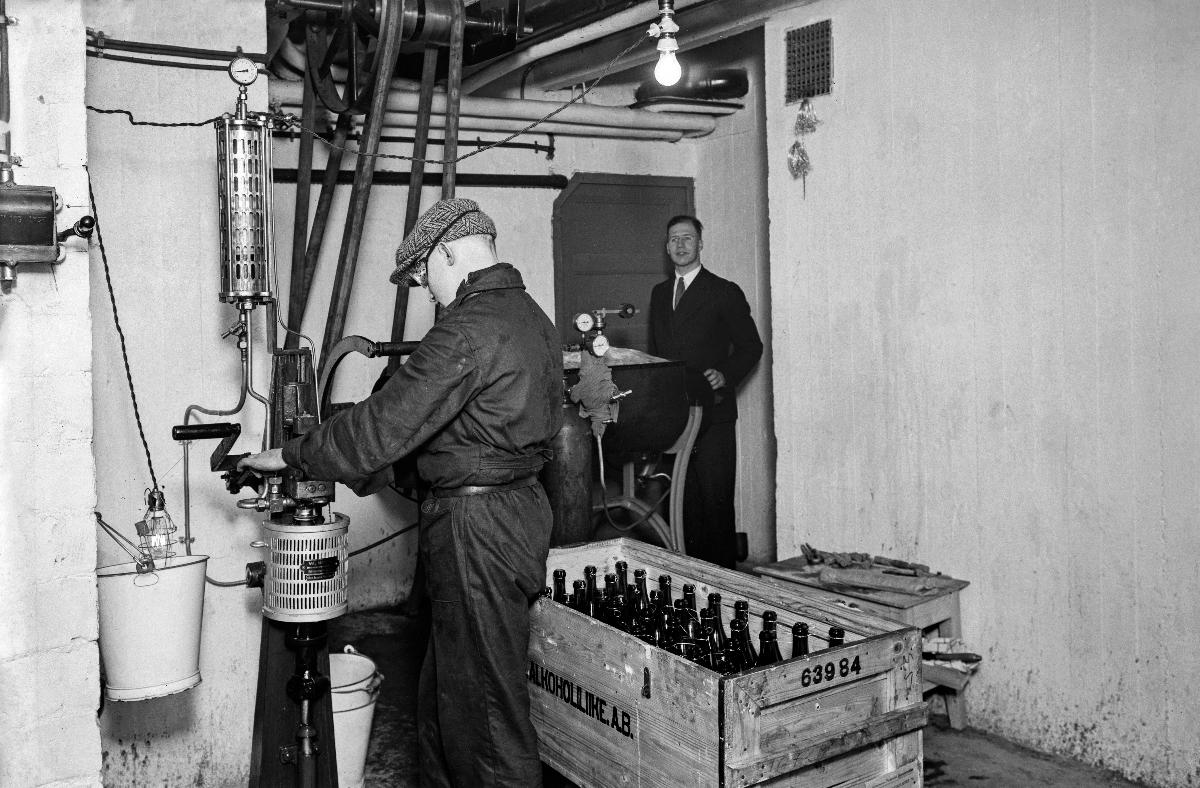
Imatran kuohu -kuohuviini
Imatra Skum skumvin; Imatra Foam sparkling wine
sisällön kuvaus: Oy Kuohu Ab:n Imatran Kuohu -kuohuviini, Helsinki 3.2.1933. content description: Oy Kuohu Ab's Imatran Kuohu, Imatra foam, sparkling wine, Helsinki 3.2.1933. innehållsbeskrivning: Oy Kuohu Ab:s Imatra Skum skumvin, Helsingfors 3.2.1933.
Kuvaaja: Sundström, Hugo, kuvaaja
Vuosi: 1933
Paikka: Suomi, Uusimaa, Helsinki
Aiheet: alkoholijuomat; alkoholi (päihteet); kuohuviini; HBL; alcoholic beverages; alcohol (beverage); sparkling wine; alcohol; alcohol drink; alkoholdrycker; alkohol (rusmedel); mousserande vin; alkohol; skumvin